Ján Babjak

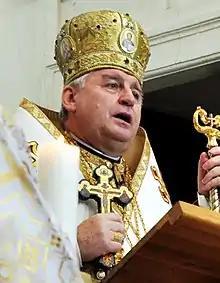
Ján Babjak in 2012

Ján Babjak, S.J. (born 28 October 1953, in Hažín nad Cirochou) is Slovak Greek Catholic prelate and a first Archieparch of Prešov, previously serving as the 10th Bishop, and the highest representative of the Greek Catholic sui iuris Church in Slovakia.